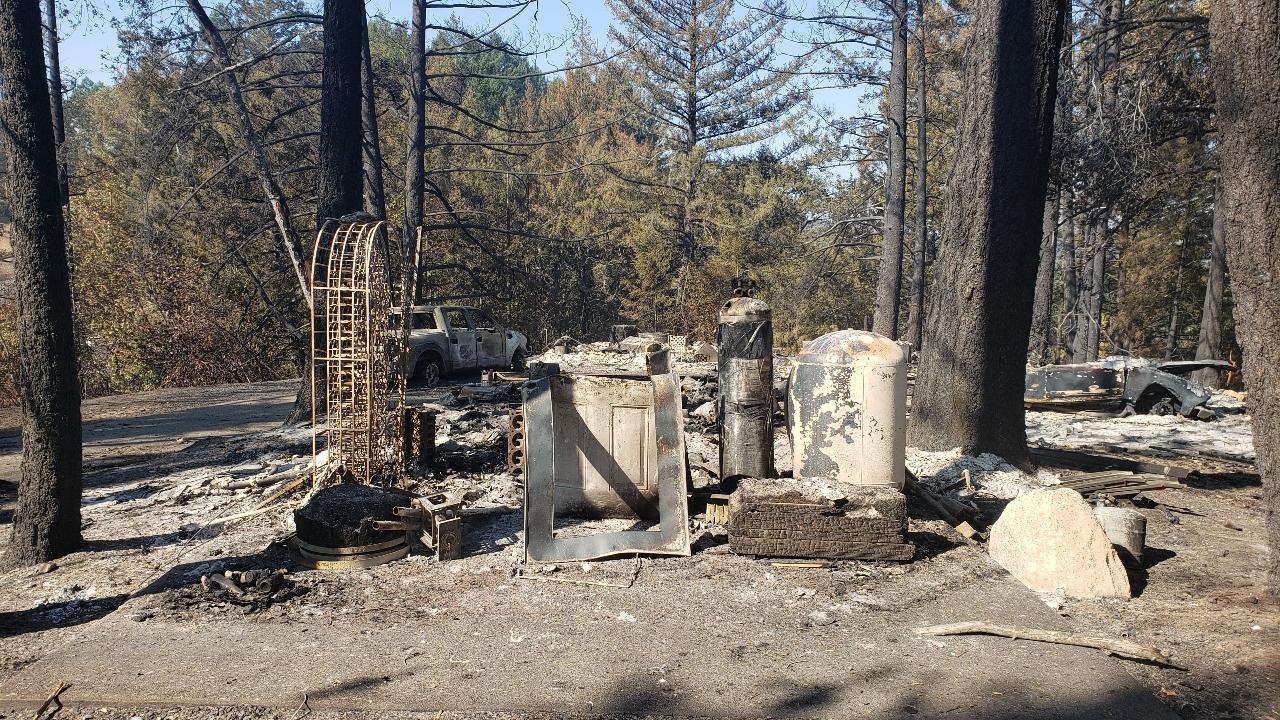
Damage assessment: destroyed